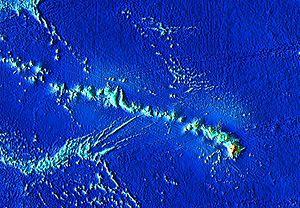
Le Mauna Loa, terme hawaïen signifiant littéralement « longue montagne », est un volcan rouge actif situé aux États-Unis, dans l'archipel d'Hawaï. Culminant à 4 170 mètres d'altitude, c'est le deuxième plus haut sommet de l'île d'Hawaï après le Mauna Kea. Le Mauna Loa est le plus haut volcan du monde : il s'élève à 17 kilomètres au-dessus de sa base, qui s'enfonce dans le plancher océanique, et la superficie de sa partie émergée, 5 271 km², représente plus de la moitié de la surface de l'île. Le Mauna Loa, qui est un volcan bouclier caractérisé par des laves fluides pauvres en silice, a été créé par un point chaud à l'origine de la formation de l'archipel des Îles Hawaï. Le volcan est couronné par une grande caldeira et traversé par deux rifts sur toute sa longueur, d'où partent la très grande majorité des coulées de laves. Depuis le XIXᵉ siècle, ces éruptions se sont produites en moyenne tous les cinq ans, bien que la dernière remonte à 1984. Elles ont à plusieurs reprises menacé et, dans certains cas, détruit des installations humaines.
Le Mauna Kea est un volcan bouclier endormi des États-Unis situé sur l'île d'Hawaï, dans l'État du même nom. Âgé de près d'un million d'années, c'est le deuxième plus ancien des cinq volcans majeurs de l'île. Sa dernière éruption remonte à environ 4 500 ans et il représente une menace peu élevée pour les populations. Il est coiffé de nombreux cônes volcaniques, dont le Puʻu Wēkiu qui constitue son point culminant à 4 207 mètres d'altitude, ce qui en fait le sommet le plus élevé de l'archipel d'Hawaï. En considérant sa partie immergée, le Mauna Kea est même plus élevé que l'Everest. Cette altitude affecte son climat ; elle est notamment responsable de son enneigement plusieurs jours par an, ce qui lui vaut la forme moderne de son nom signifiant « montagne blanche » en hawaïen. Il présente même des traces d'anciennes glaciations. Les versants nord au vent et sud sous le vent connaissent une importante différence pluviométrique. Un autre cône au sommet abrite le lac Waiʻau, le plus haut de tout le bassin pacifique à 3 968 mètres d'altitude. La faune et la flore sont réparties en trois étages concentriques distincts, dont le plus élevé est de type alpin.